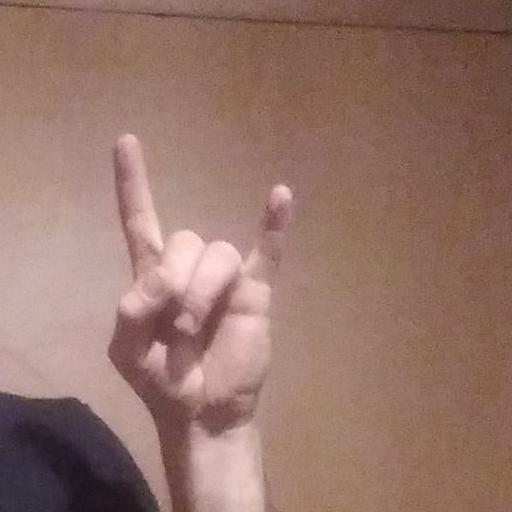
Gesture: rock